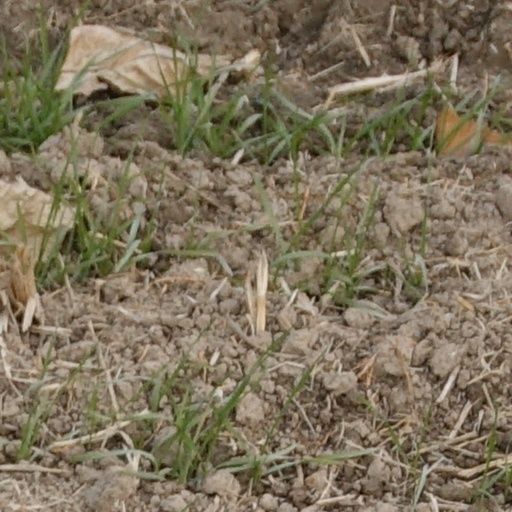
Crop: wheat